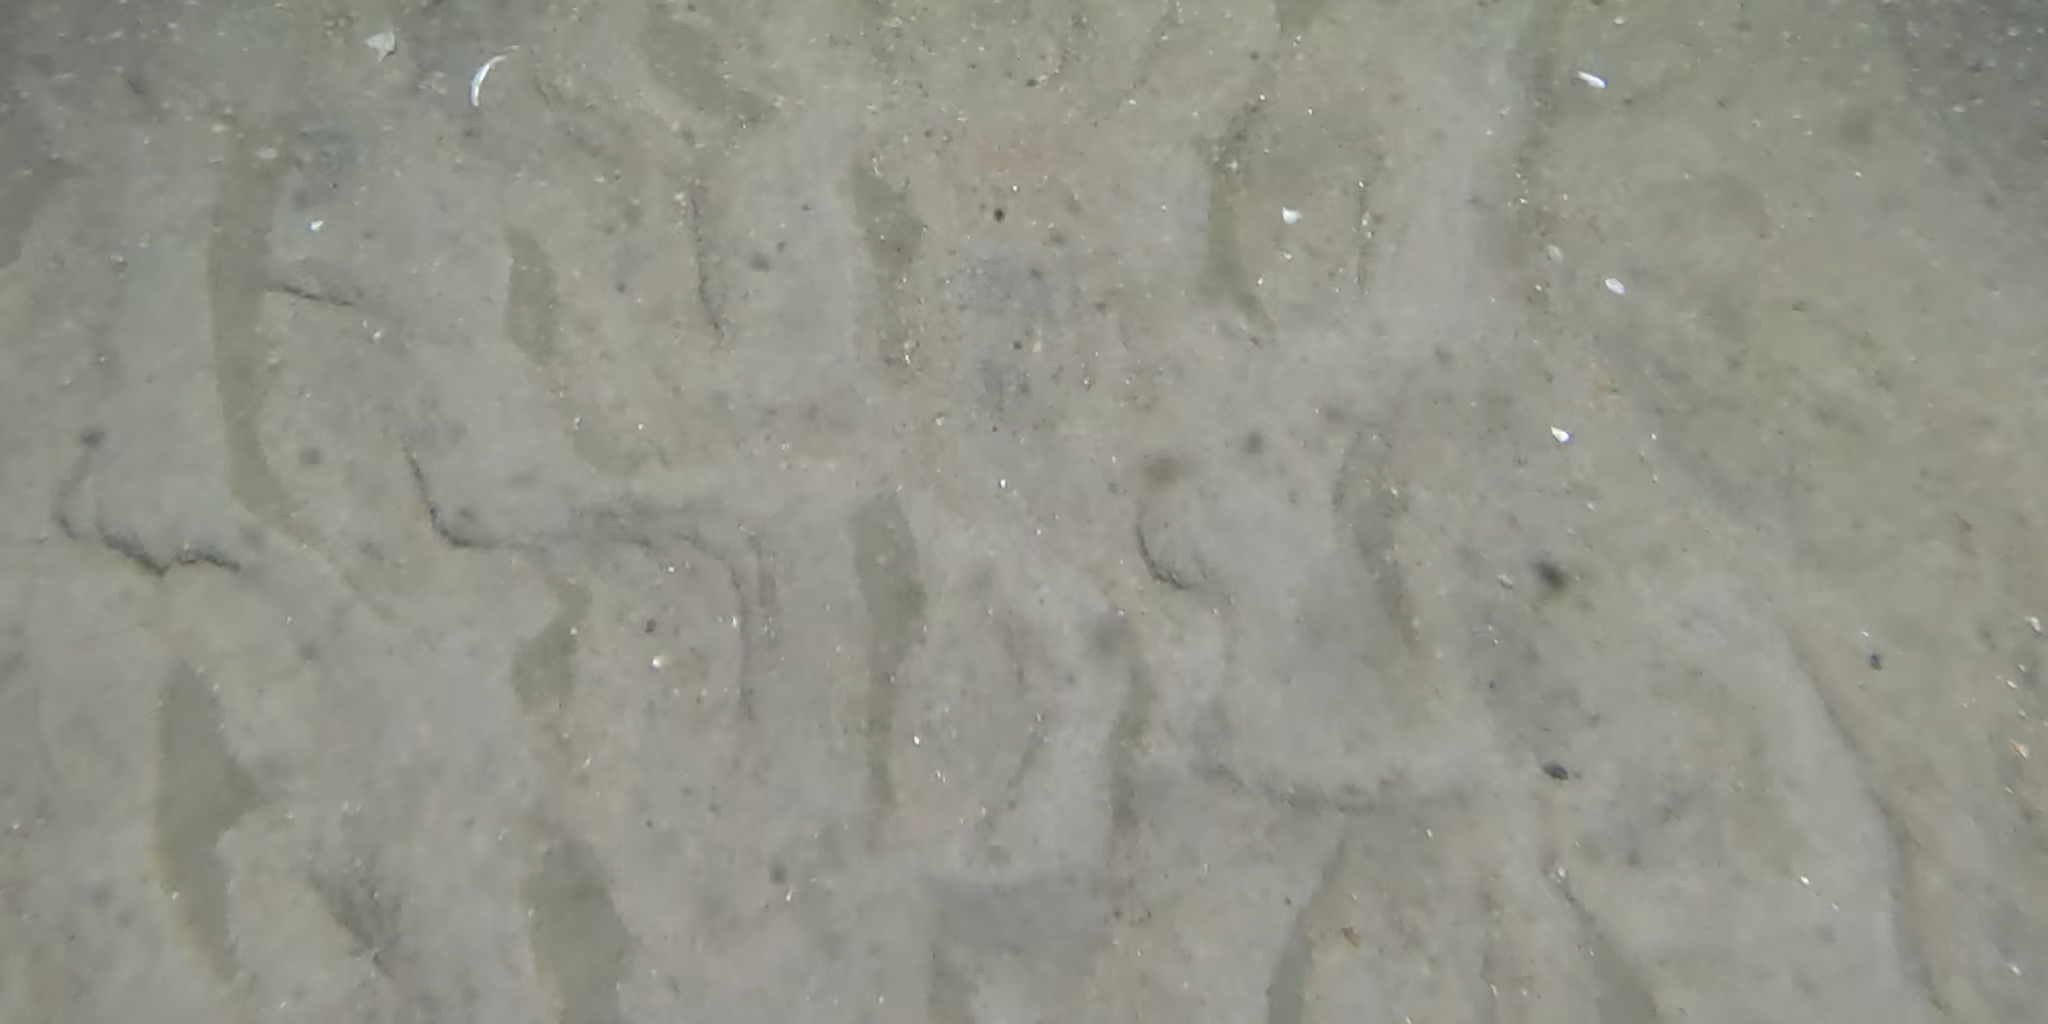
Seabed habitat: sand